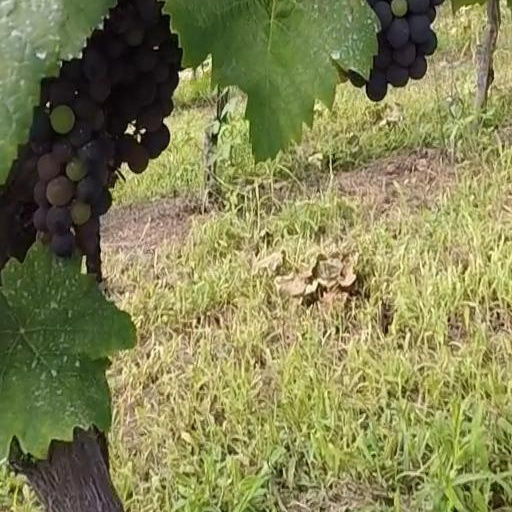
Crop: grape